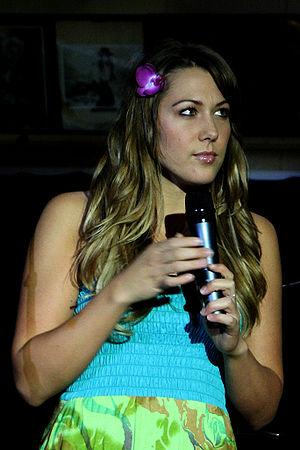
Colby Caillat est une chanteuse, compositrice et guitariste américaine vivant à Malibu, en Californie. Son père, Ken Caillat, a coproduit les albums Rumours et Tusk de Fleetwood Mac, que Colbie a pu fréquenter dans son enfance.